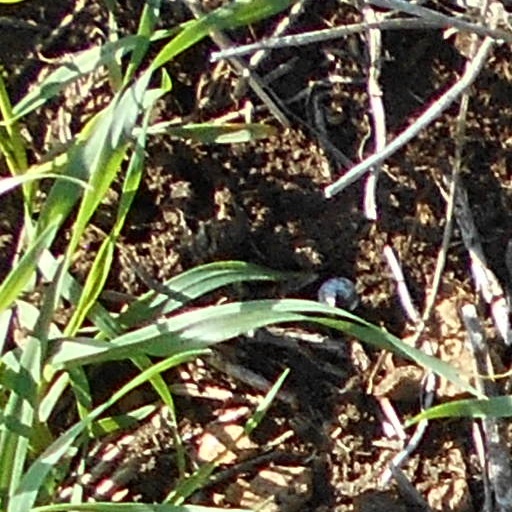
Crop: wheat